United Rugby Championship

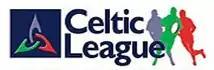
The Celtic League Logo

The first full season of a pan-Celtic competition saw 15 teams compete: the four Irish provinces (Connacht, Leinster, Munster and Ulster), two Scottish teams (Edinburgh Reivers and Glasgow) and all nine Welsh professional teams (Bridgend, Caerphilly, Cardiff RFC, Ebbw Vale, Llanelli, Neath, Newport, Pontypridd and Swansea).